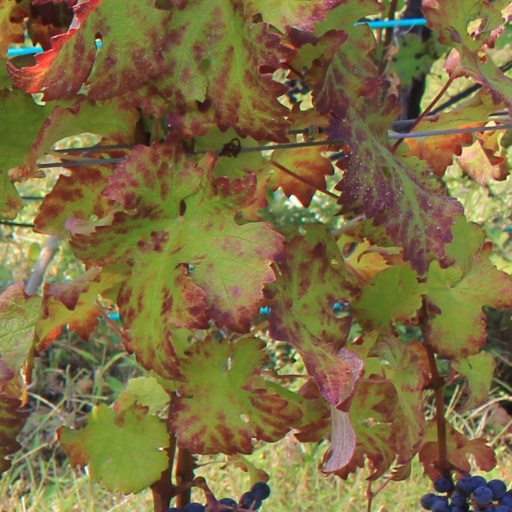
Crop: grape